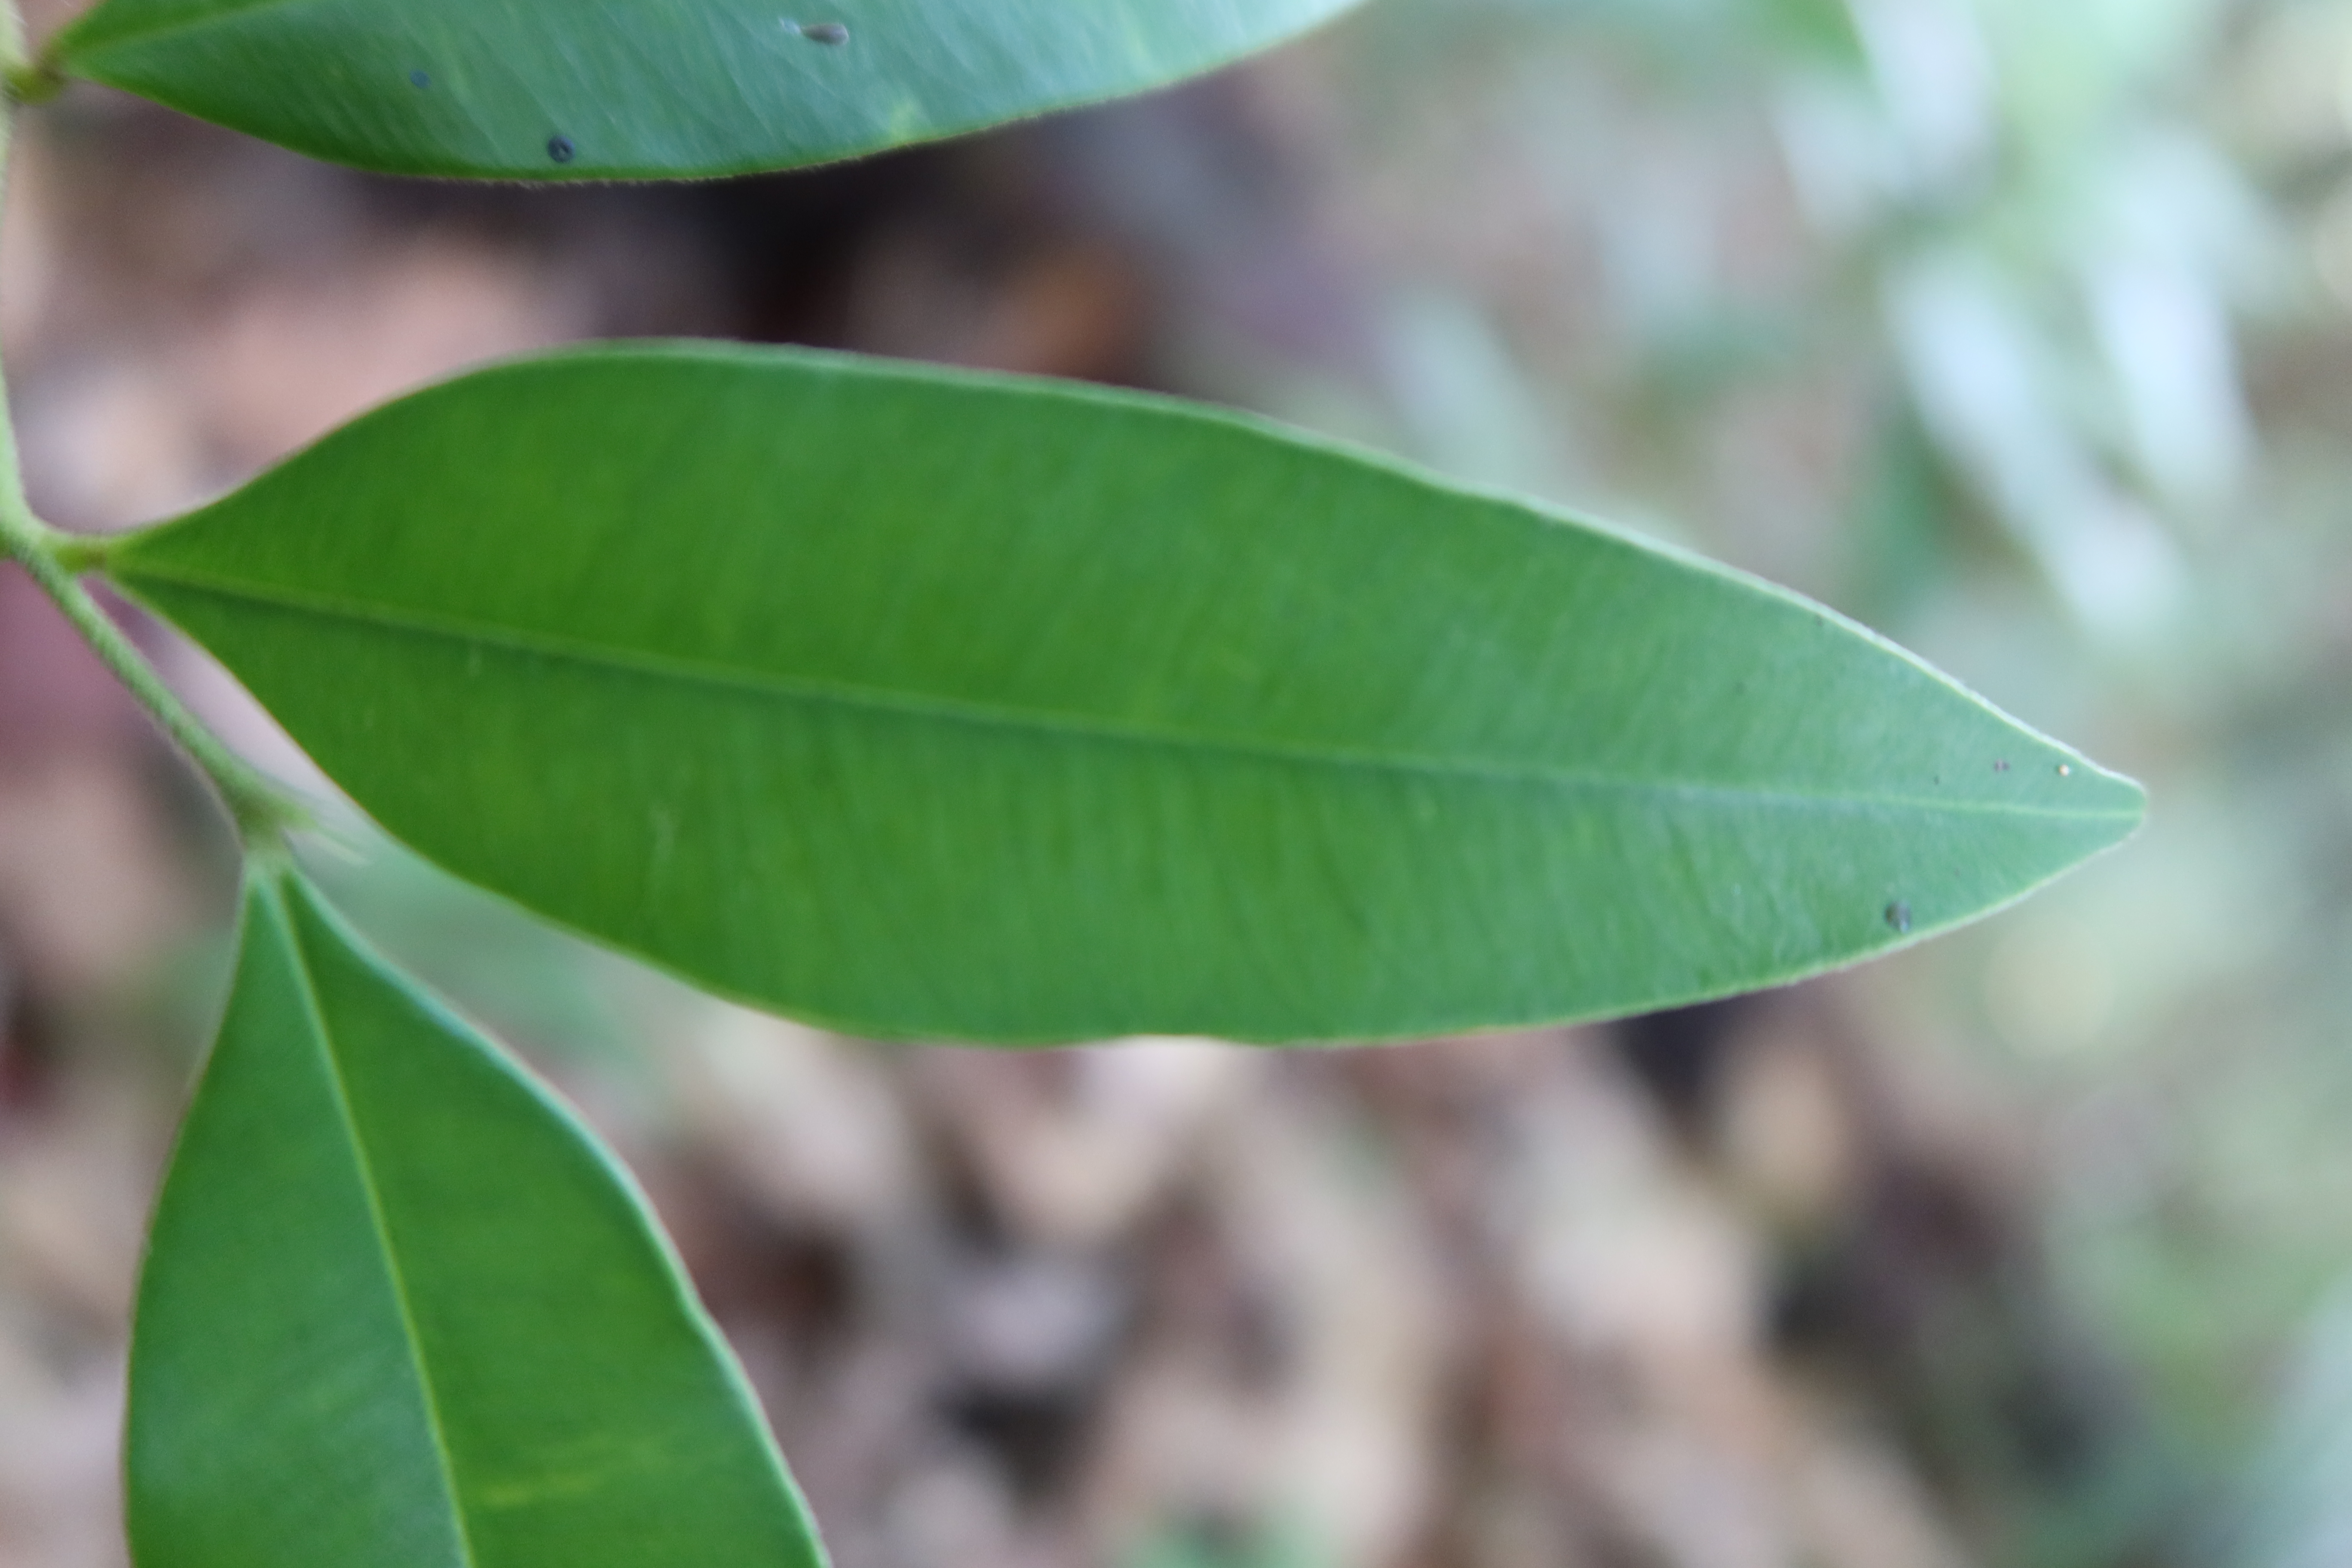
Label: Healthy